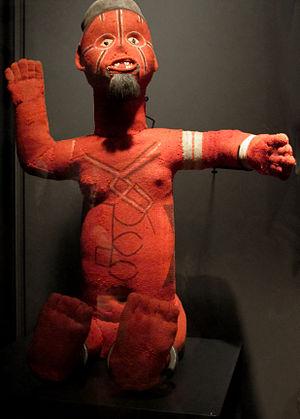
Muziri, population bembe (ou bemba), plateaux de la vallée du Niari. République du Congo. Tissus, rotin, fibres végétales, laiton, poils. Collecte du lieutenant J.C.E. Briaud en 1911. Don du Commandant J.C.E. Briaud en 1923. Muséum d'histoire naturelle de La Rochelle. H. 2442 [1] Notice sur la population bembe ou bemba.
La sculpture est une activité artistique qui consiste à concevoir et réaliser des formes en volume, en relief, soit en ronde-bosse, en haut-relief, en bas-relief, par modelage, par taille directe, par soudure ou assemblage. Le terme de sculpture désigne également l'objet résultant de cette activité.
Le muséum d'histoire naturelle de La Rochelle est un musée d'histoire naturelle français situé dans la ville de La Rochelle, en Charente-Maritime. Il est installé dans l'ancien palais du gouverneur d'Aunis. Le bâtiment est inscrit au titre des monuments historiques par arrêté du 27 octobre 2003'.